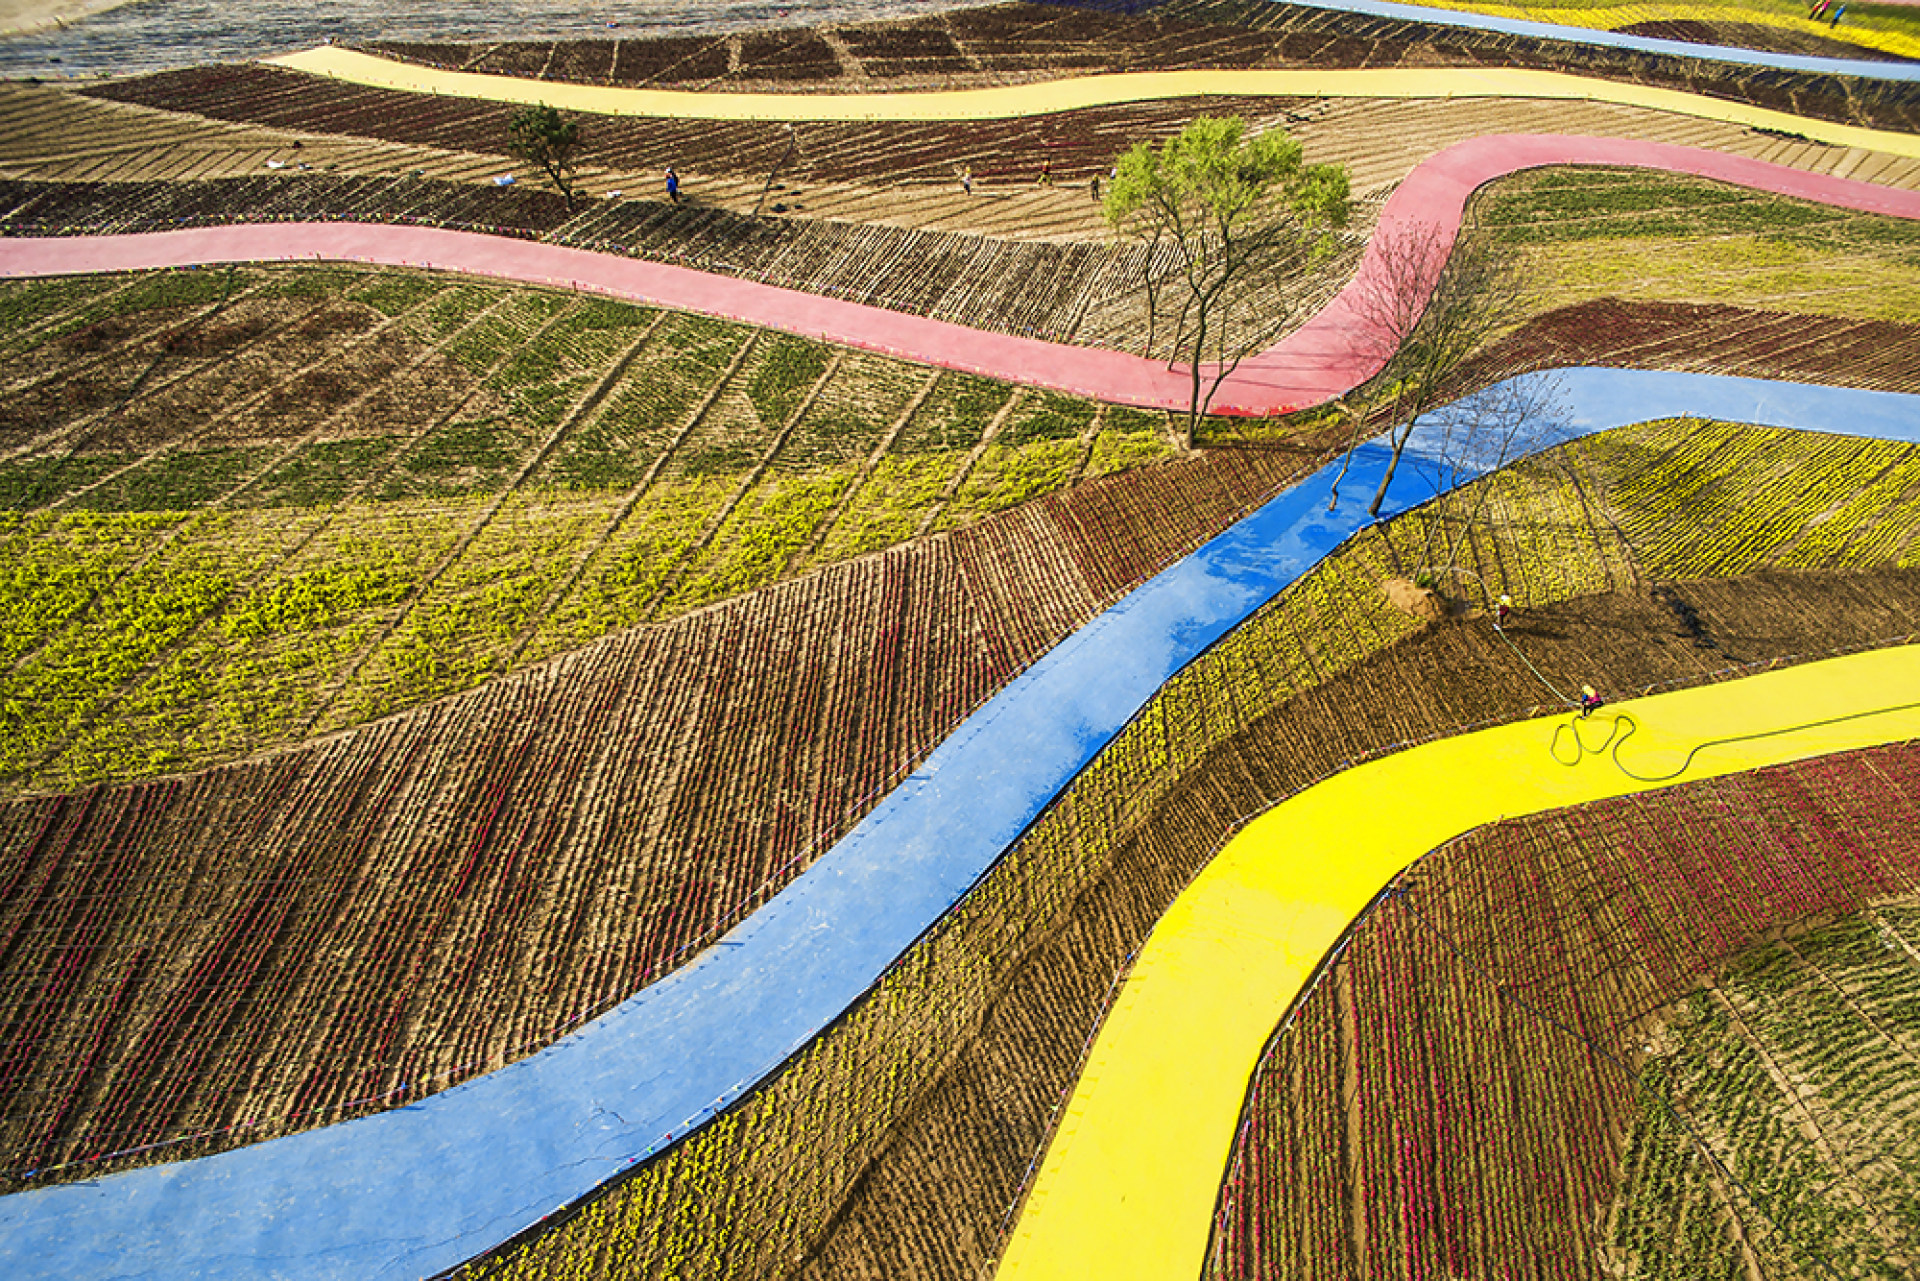
natural, bird's eye view, aerial photography, line, landscape, field, grass family, intersection, tree, land lot, architecture, urban design, road, plant, photography, terrace, thoroughfare, agriculture